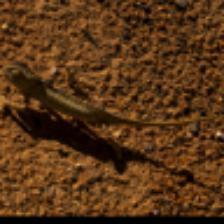
Label: NonHuman